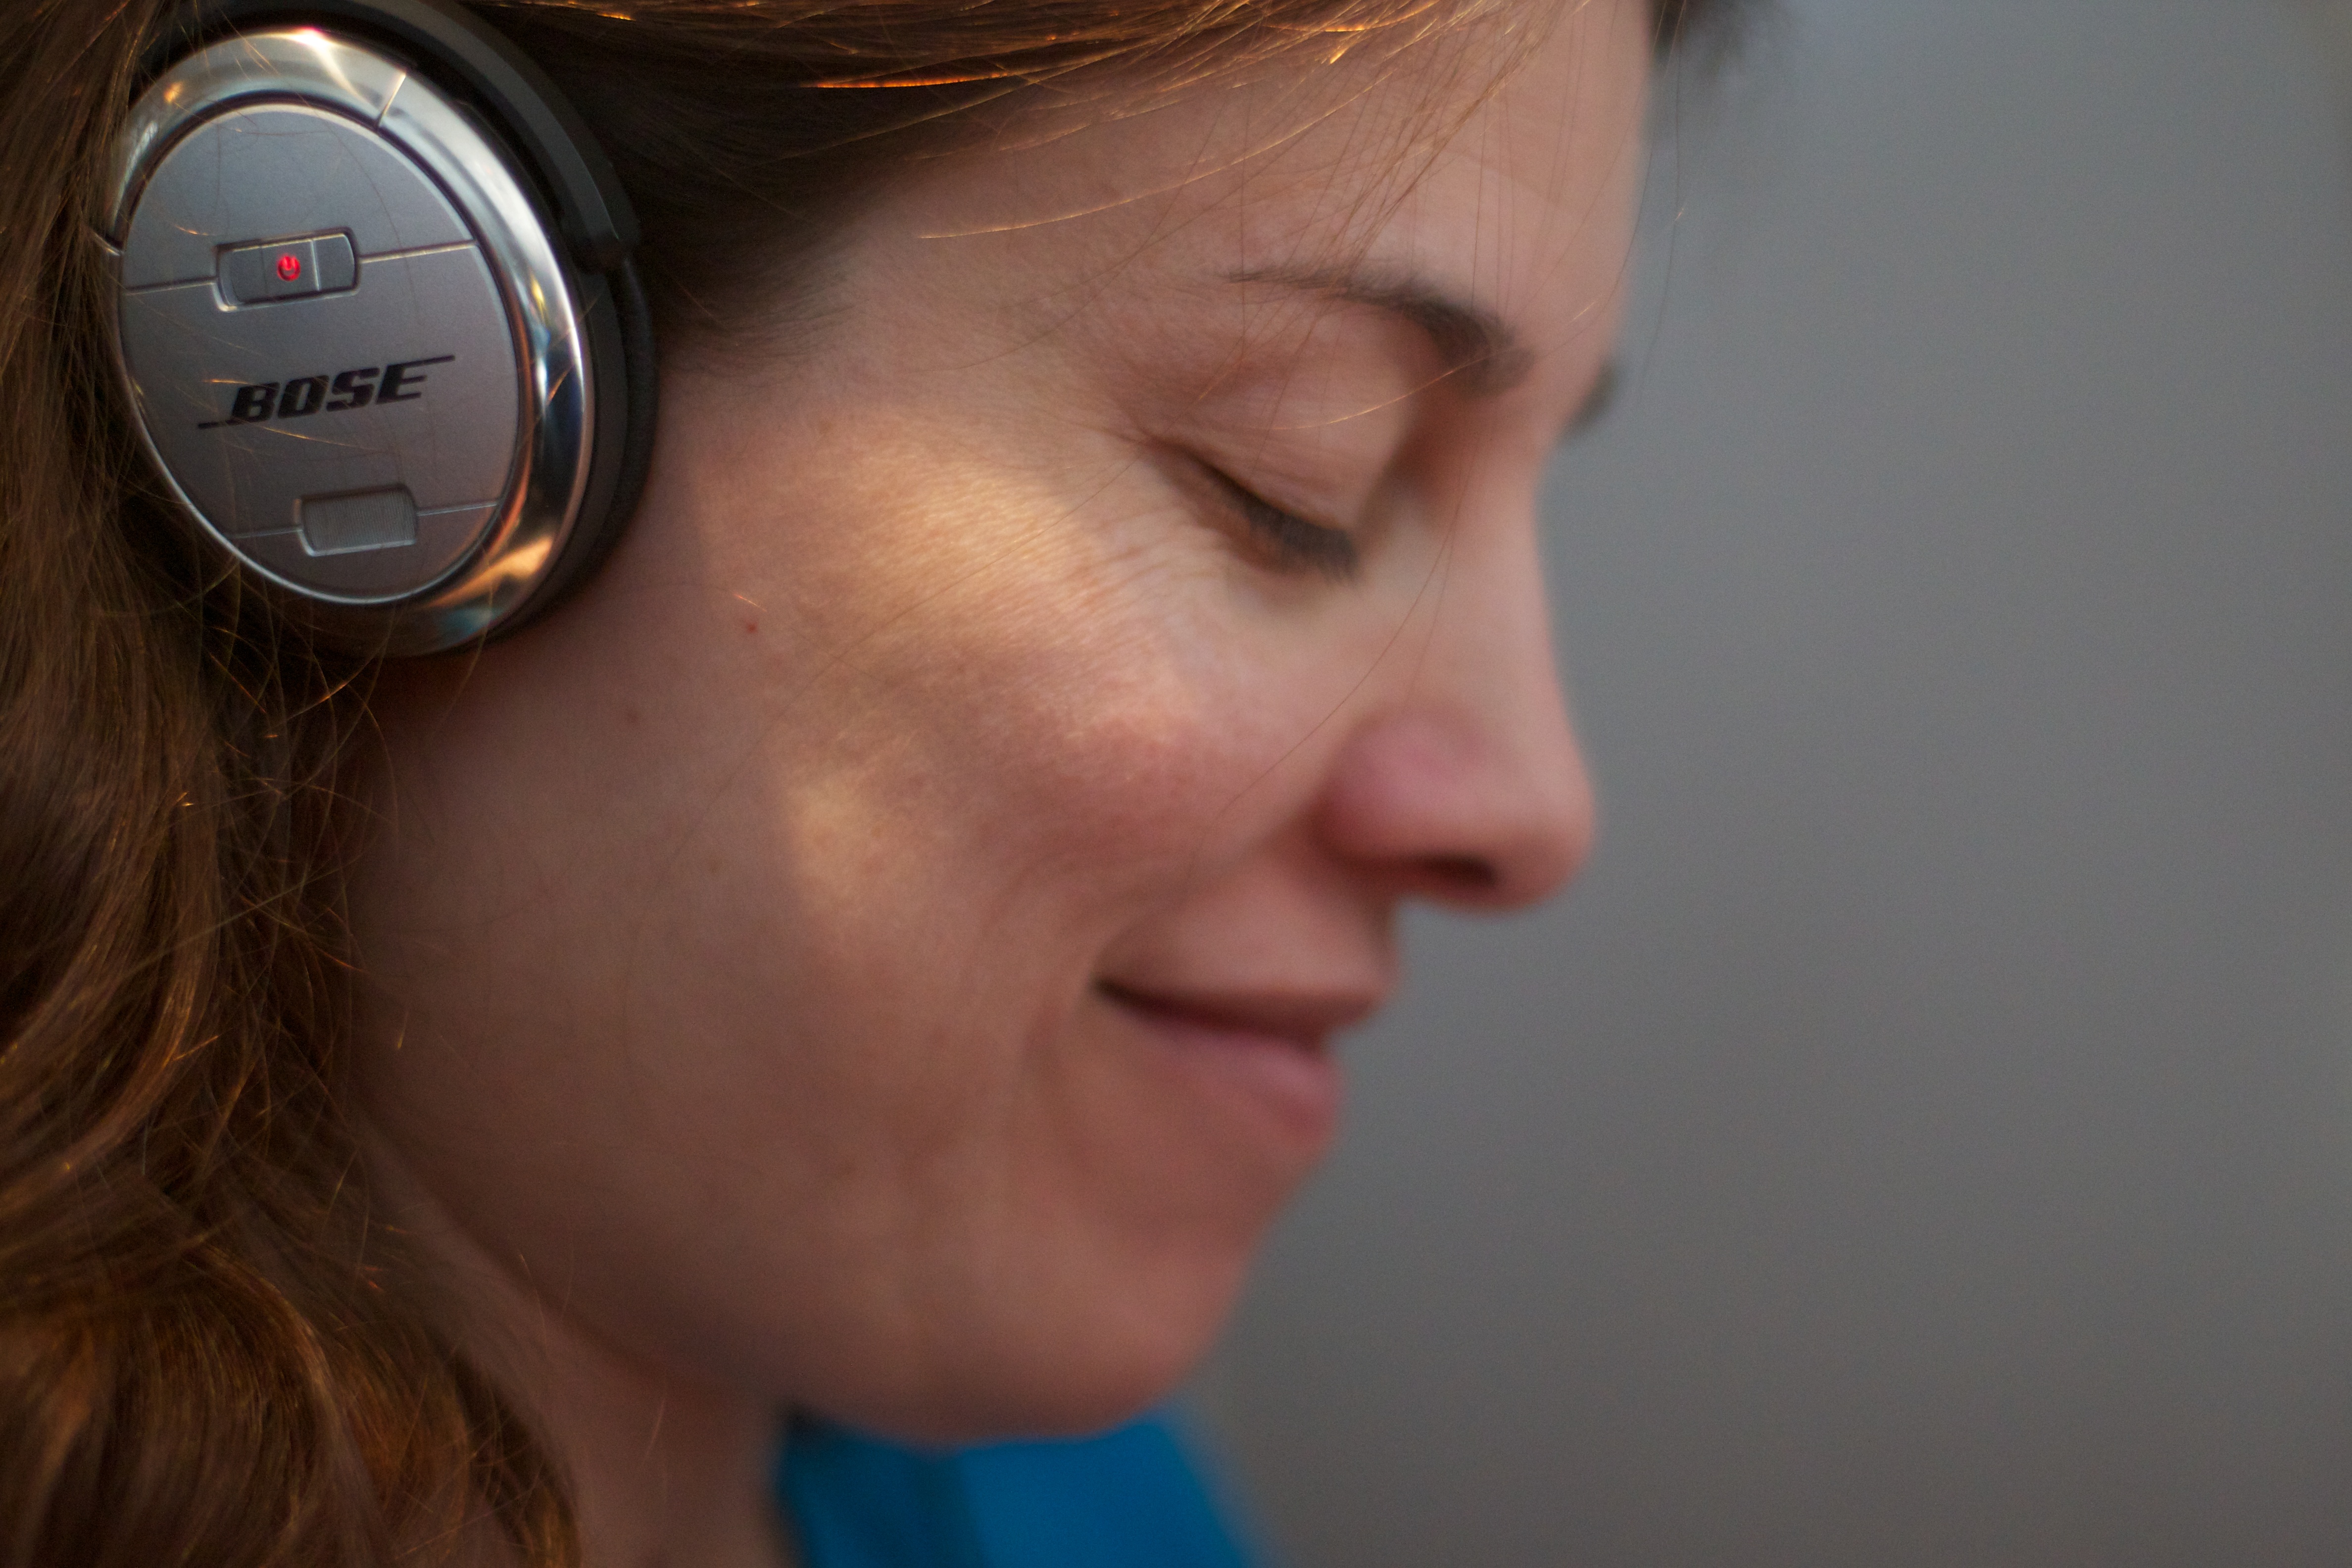
girl, woman, hair, portrait, gadget, blue, ear, facial expression, hairstyle, smile, close up, human body, face, nose, cheek, eye, glasses, head, skin, beauty, organ, hawaiikauai, sense, chin, portrait photography, vision care